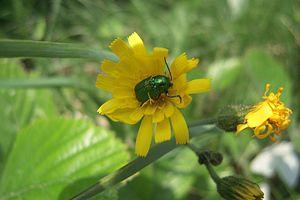
Cryptocephalus sericeus
Cryptocephalus sericeus est une espèce d'insectes de l'ordre des coléoptères et de la famille des chrysomélidés.